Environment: real
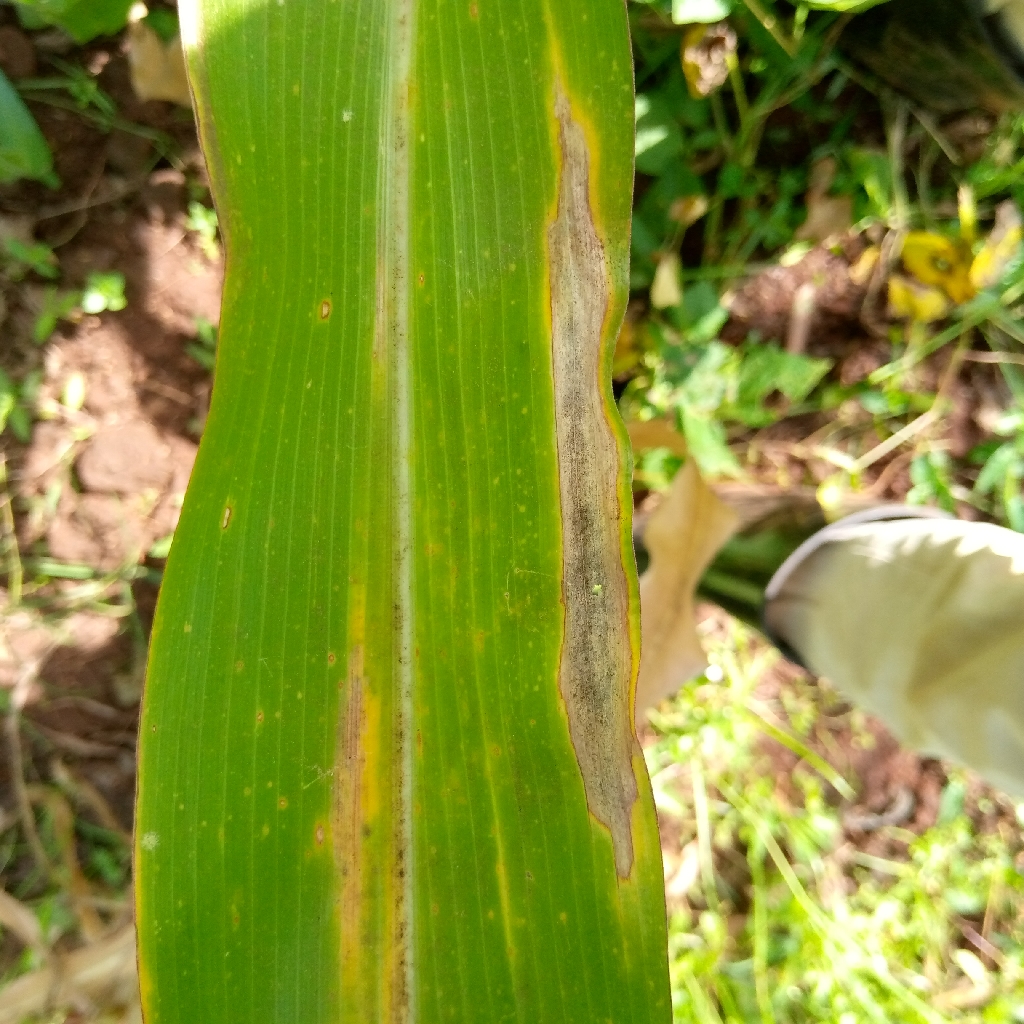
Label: northern_corn_leaf_blight